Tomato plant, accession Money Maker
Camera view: vertical (180 deg); turntable rotation: 60 degrees
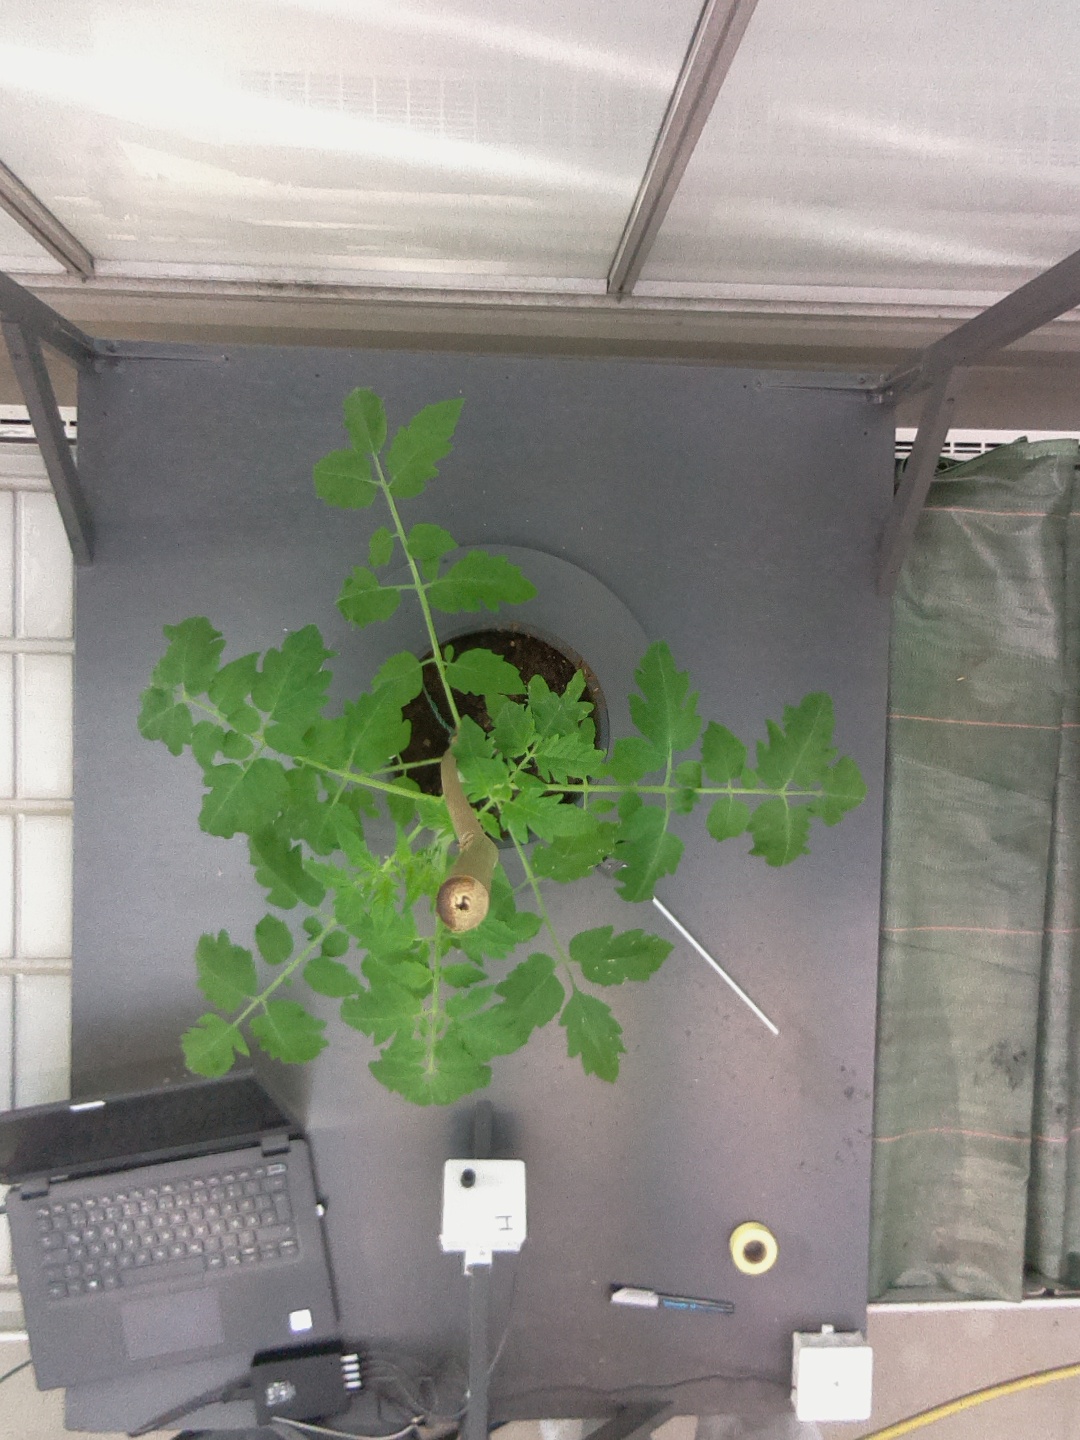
BBCH growth stage 15: 10 of true leaves visible